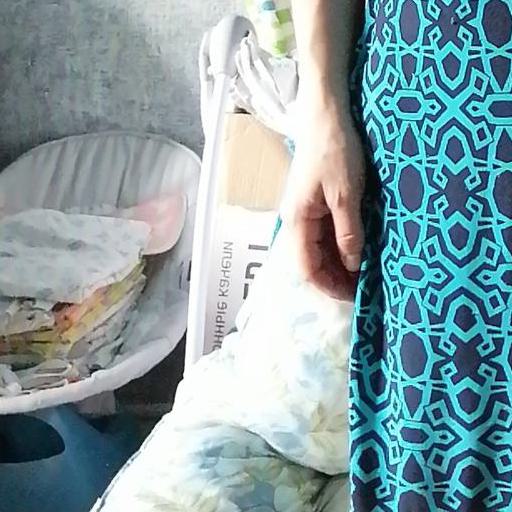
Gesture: no_gesture